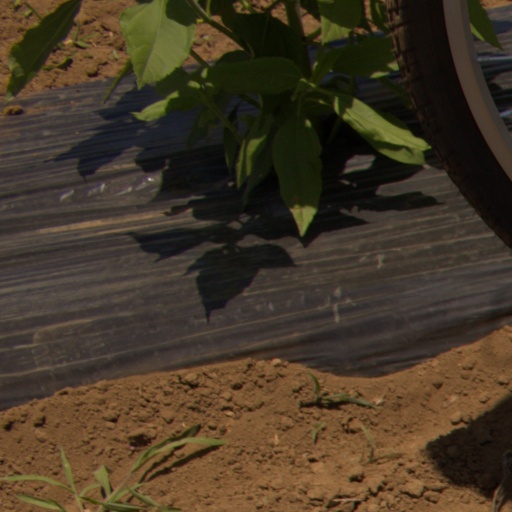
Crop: Jerusalem artichoke